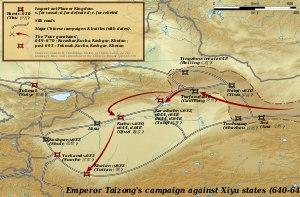
Le Protectorat général pour pacifier l'Ouest, ou Grand Protectorat général pour pacifier l'Ouest, ou Protectorat d'Anxi, est un protectorat établi par la dynastie Tang en 640 pour contrôler le bassin du Tarim. Son siège a d'abord été établi au Zhou de Xi, qui est maintenant connu sous le nom de Tourfan, avant d'être déplacé à Qiuci. C'est d'ailleurs dans cette ville que l'on localise ce siège pendant la plus grande partie de l'existence du protectorat. Les Quatre Garnisons d'Anxi, à savoir celles de Kucha, Khotan, Kashgar et Karashahr, sont créées entre 648 et 658, et font partie intégrante du Protectorat. En 659, durant le règne de l'empereur Tang Gaozong, la Sogdiane, Ferghana, Tachkent, Boukhara, Samarcande, Balkh, Herat, le Cachemire, le Pamir, la Bactriane et Kaboul font tous leur soumission à la Chine et au Protectorat. Après la révolte d'An Lushan, c'est Guo Xin qui devient Protecteur général et qui défend la région et les quatre garnisons, même après la rupture des communications avec Chang'an suite aux attaques de l'Empire du Tibet.
L'empereur Tang Taizong, né Li Shimin fut le deuxième empereur de la dynastie Tang de Chine. Il régna de 626 à 649. Second fils du premier empereur Li Yuan, il est considéré comme le cofondateur de la dynastie par l'appui militaire essentiel qu'il apporta à son père dans la conquête du trône avant de provoquer son abdication et de le remplacer à 27 ans en prenant le nom de Tang Taizong.
Les Quatre Garnisons d'Anxi sont des garnisons de l'armée chinoise créées entre 648 et 658, pendant la dynastie Tang. Ces garnisons sont situées dans les cités-États de Qiuci, Yutian, Shule et Yanqi. Ces garnisons sont les bases principales à partir desquelles les Chinois assurent la surveillance et la protection du protectorat d'Anxi, dont le siège se trouve à Qiuci/Kucha.
La dynastie Tang en Asie centrale correspond à la période durant laquelle l’extension du territoire de la dynastie Tang en Asie centrale donne à la dynastie chinoise le contrôle direct ou indirect du bassin du Tarim, du désert de Gobi et, globalement, d'une grande partie de l'Asie centrale. Cette période couvre le 7ᵉ et, dans une moindre mesure, le VIIIᵉ siècle de notre ère. Cette expansion est le résultat de guerres ont été menées contre les empires Gokturk et Xueyantuo, mais également contre les États du bassin du Tarim. Mais ces gains territoriaux ne sont pas stables car, par exemple, les Tang perdent temporairement le contrôle du bassin du Tarim au profit des Tibétains dans les années 680 et leur expansion au nord du désert de Gobi est contrecarrée en 682. Les succès militaires de l'empereur Taizong sont en partie une conséquence des changements qu'il initia au sein de l'armée chinoise, dont une amélioration de l'armement. Cet empereur a mis l'accent sur la cavalerie, un point très important car la plupart de ses adversaires non chinois sont des peuples nomades, qui utilisent efficacement les chevaux pour combattre.
Les armées de la dynastie Tang comptent dans leurs rangs d'importants contingents de soldats turcs, qui sont appelés Tujue dans les sources chinoises. Les élites Tang étant originaires du nord de la Chine, une zone alors frontalière avec le Khaganat turc, elles sont familiarisées avec la culture turque; un facteur qui a contribué à l'acceptation par les Tang de l'utilisation de recrues turques. Des représentants des nomades du nord ont donné à l'empereur Tang Taizong le titre de Khagan Céleste et ce dernier promeut un empire cosmopolite, recrutant et promouvant régulièrement des officiers militaires d'ascendance turque, dont l'expérience de la steppe a contribué à l'expansion vers l'Ouest et le Nord de l'Empire Tang. C'est grâce à cette politique que le général turc Ashina She'er rejoint les rangs des Tang et participe à la conquête par les Tang des royaumes-oasis de Karakhoja, Karachahr et Kucha dans l'actuelle province du Xinjiang. Mais c'est aussi la révolte d'An Lushan, un général d'ascendance Turque, qui conduit au déclin de la dynastie Tang.
Le Turkestan est une région d'Asie centrale située entre la mer Caspienne à l'ouest et le désert de Gobi à l'est. Le Pamir et les monts Tian la divisent en Turkestan occidental, à l'ouest, et Turkestan oriental, à l'est. Le premier correspond à l'ancien Turkestan russe et couvre le sud du Kazakhstan, le Kirghizistan, l'Ouzbékistan et le Turkménistan, le second correspond à l'ancien Turkestan chinois et couvre le Xinjiang. Un Turkestan afghan est attesté.
Le Xiyu, ou Régions de l'Ouest, est le nom par lequel les chroniques chinoises désignent du IIIᵉ siècle av. J.-C. au VIIIᵉ siècle les régions situées à l'ouest de Yumenguan, qui est le point de passage le plus à l'ouest de la portion chinoise de la route de la soie. Ce terme désigne la plupart du temps l'Asie centrale et parfois, de manière plus spécifique, la partie la plus à l'est de cette région, à savoir le bassin du Tarim. Parfois, ce terme est utilisé de manière générique pour désigner diverses régions situées à l'ouest de la Chine. Ainsi, dans le roman La Pérégrination vers l'Ouest de Wu Cheng'en, le mot « Ouest » sert à désigner le sous-continent indien.
La dynastie Tang est une dynastie chinoise précédée par la dynastie Sui et suivie par la période des Cinq Dynasties et des Dix Royaumes. Elle a été fondée par la famille Li, qui prit le pouvoir durant le déclin et la chute de l'empire Sui.
La Conquête des Turcs Occidentaux, aussi nommés Tujue Occidentaux dans les chroniques chinoises, est une campagne militaire lancée en 657 et dirigée par le général Su Dingfang de la dynastie Tang. Elle vise le Khaganat des Turcs Occidentaux dirigé par le qaghan Ashina Helu. Le vrai début du conflit entre les Chinois et les Turcs occidentaux date de 640, avec l'annexion par les Tang de Karakhoja, un des royaumes-oasis du Bassin du Tarim et allié des Turcs Occidentaux. Plusieurs de ces royaumes-oasis étaient jadis des vassaux de la dynastie Tang ; mais l'un après l’autre, ils ont fait allégeance aux Turcs Occidentaux a cause des ambitions militaires et expansionnistes Chinoises. L'expansion des Tang en Asie centrale continue avec les conquêtes de Karachahr en 644 et Kucha en 648.